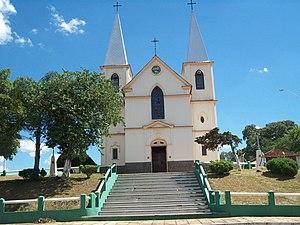
Cambuquira est une municipalité brésilienne de l'État du Minas Gerais et la microrégion de São Lourenço.